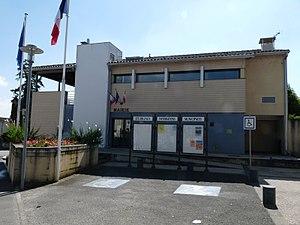
Mairie des Billaux, Gironde, France
Les Billaux est une commune du Sud-Ouest de la France, située dans le département de la Gironde en région Nouvelle-Aquitaine.